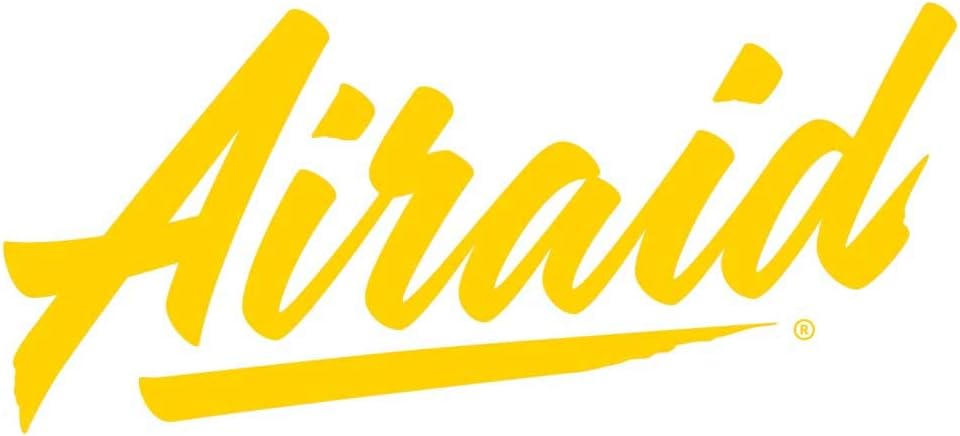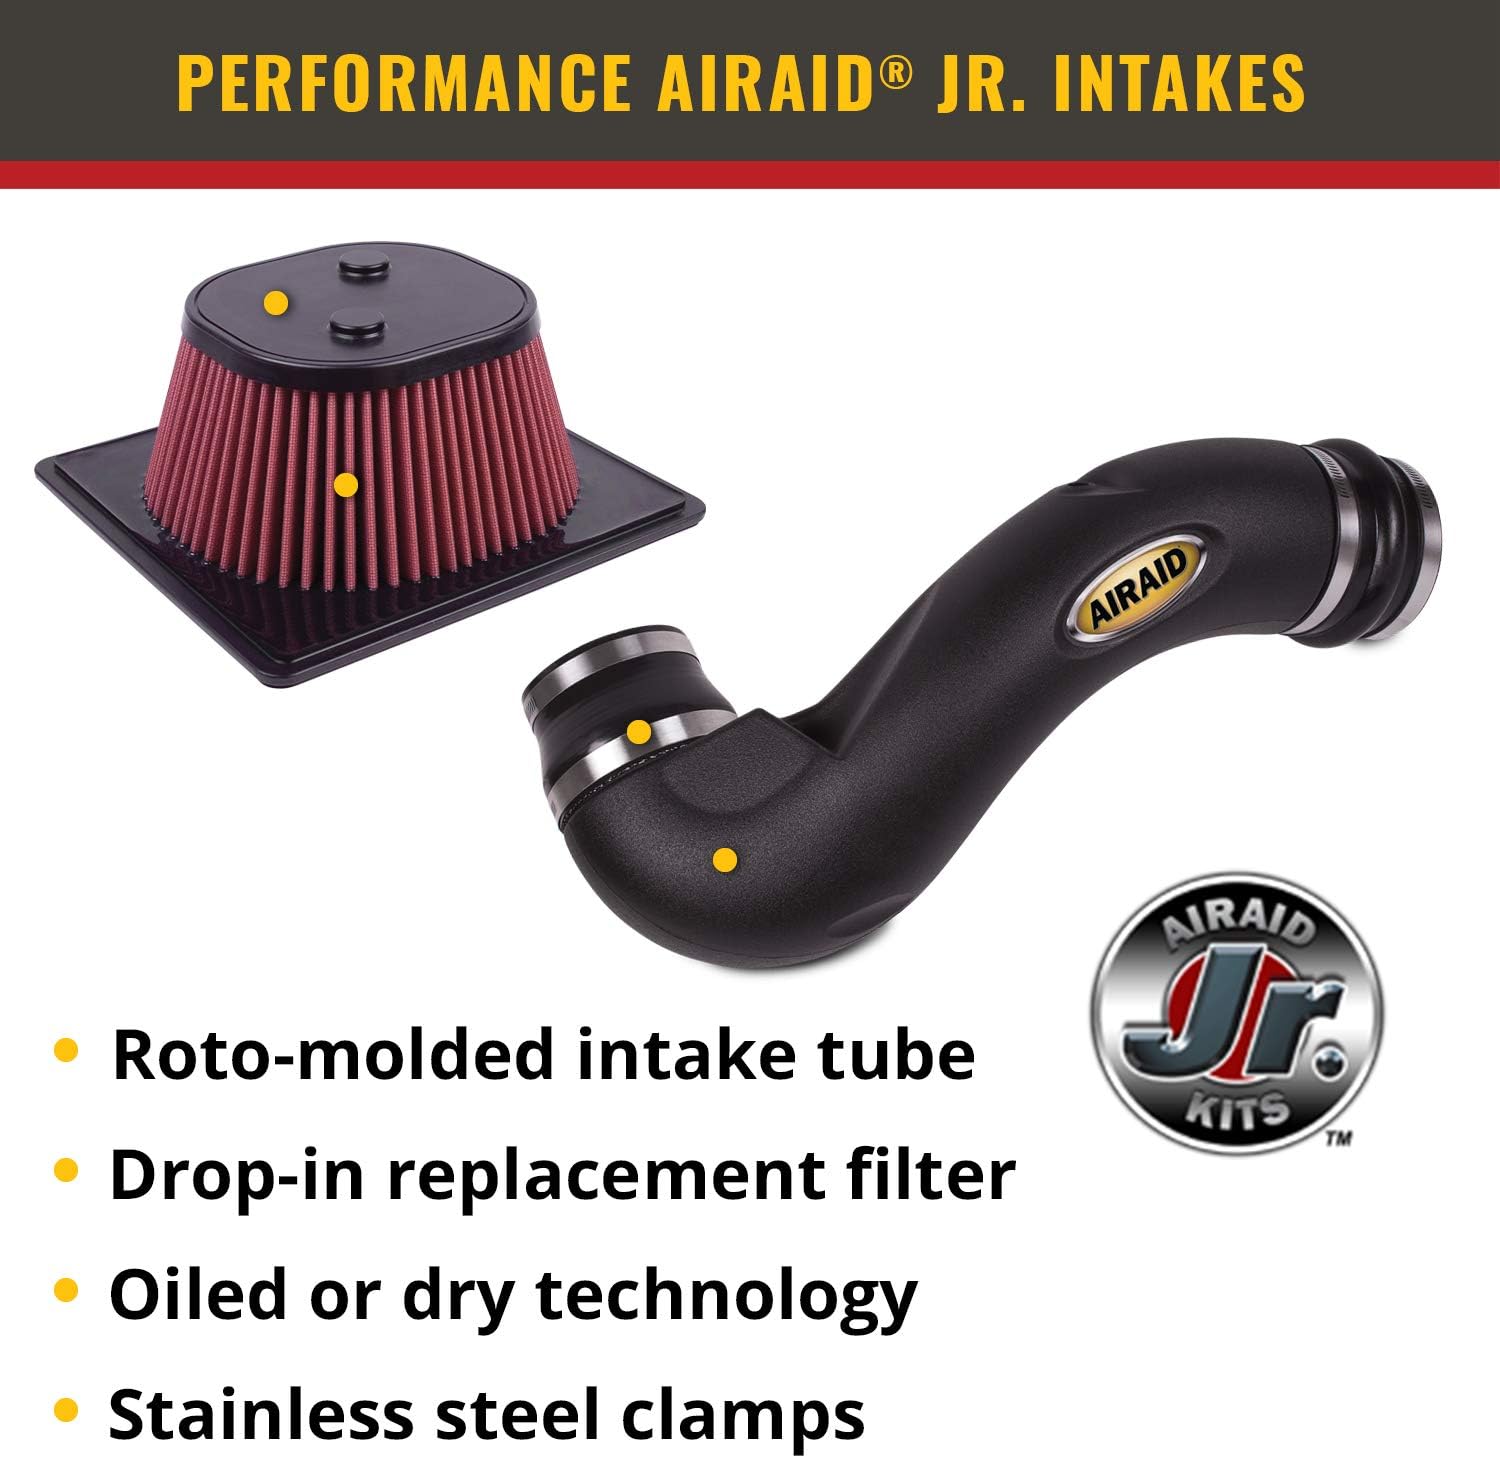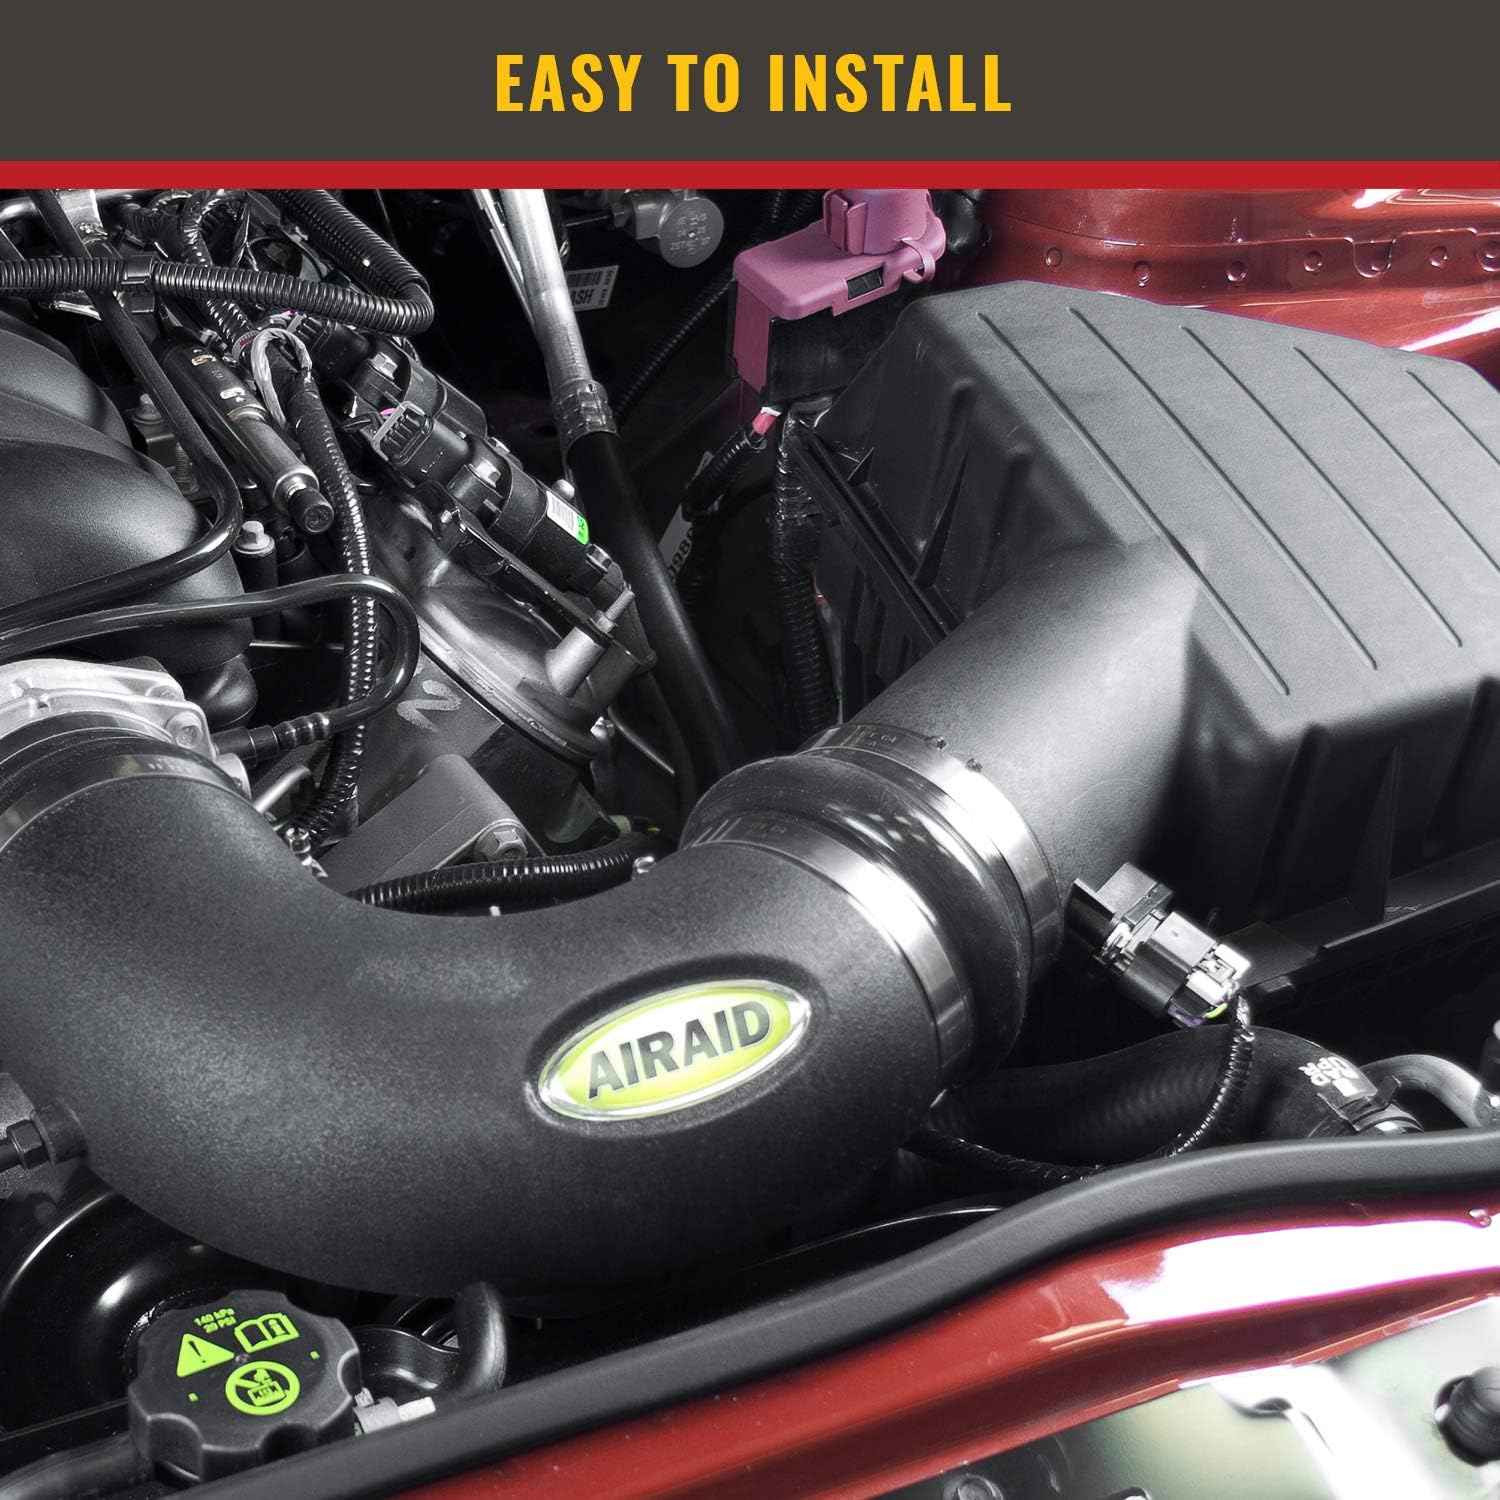
Airaid 400-741 Jr. Intake System
Category: Automotive
The Airaid Jr Kit consists of a high-flow, washable and reusable Airaid Premium Direct-Fit Replacement Filter and a Modular Intake Tube (M.I.T.). This combination improves throttle response and boosts horsepower and torque by providing more air flow to the engine over the stock restrictive paper air filter and intake tube. Nicknamed the Dynamic Duo of Airflow, these entry-level systems will give your vehicle performance increases at an economical price. Best of all is that their simple design and function makes installation a breeze. It comes with all necessary mounting hardware and easy to follow installation instructions.
Features: Consists of Modular Air Intake and Premium Direct-Fit Replacement Filter | Comes with all necessary mounting hardware and instructions | Improves throttle response and performance of the vehicle | Simple design and function makes installation a breeze | Compatible with POWERAID throttle body spacers